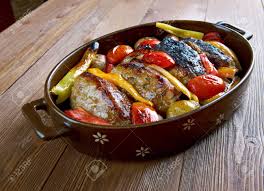
Yemek: izmir_kofte